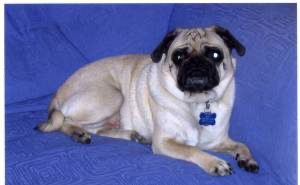
Animal: dog
Breed: pug